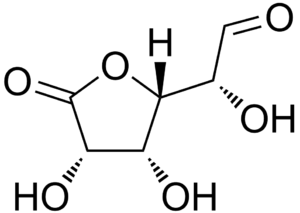
Le glucuronolactone est un composant chimique produit naturellement dans le foie humain par le métabolisme du glucose. Il est aussi utilisé dans l'alimentation.